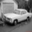
Label: automobile